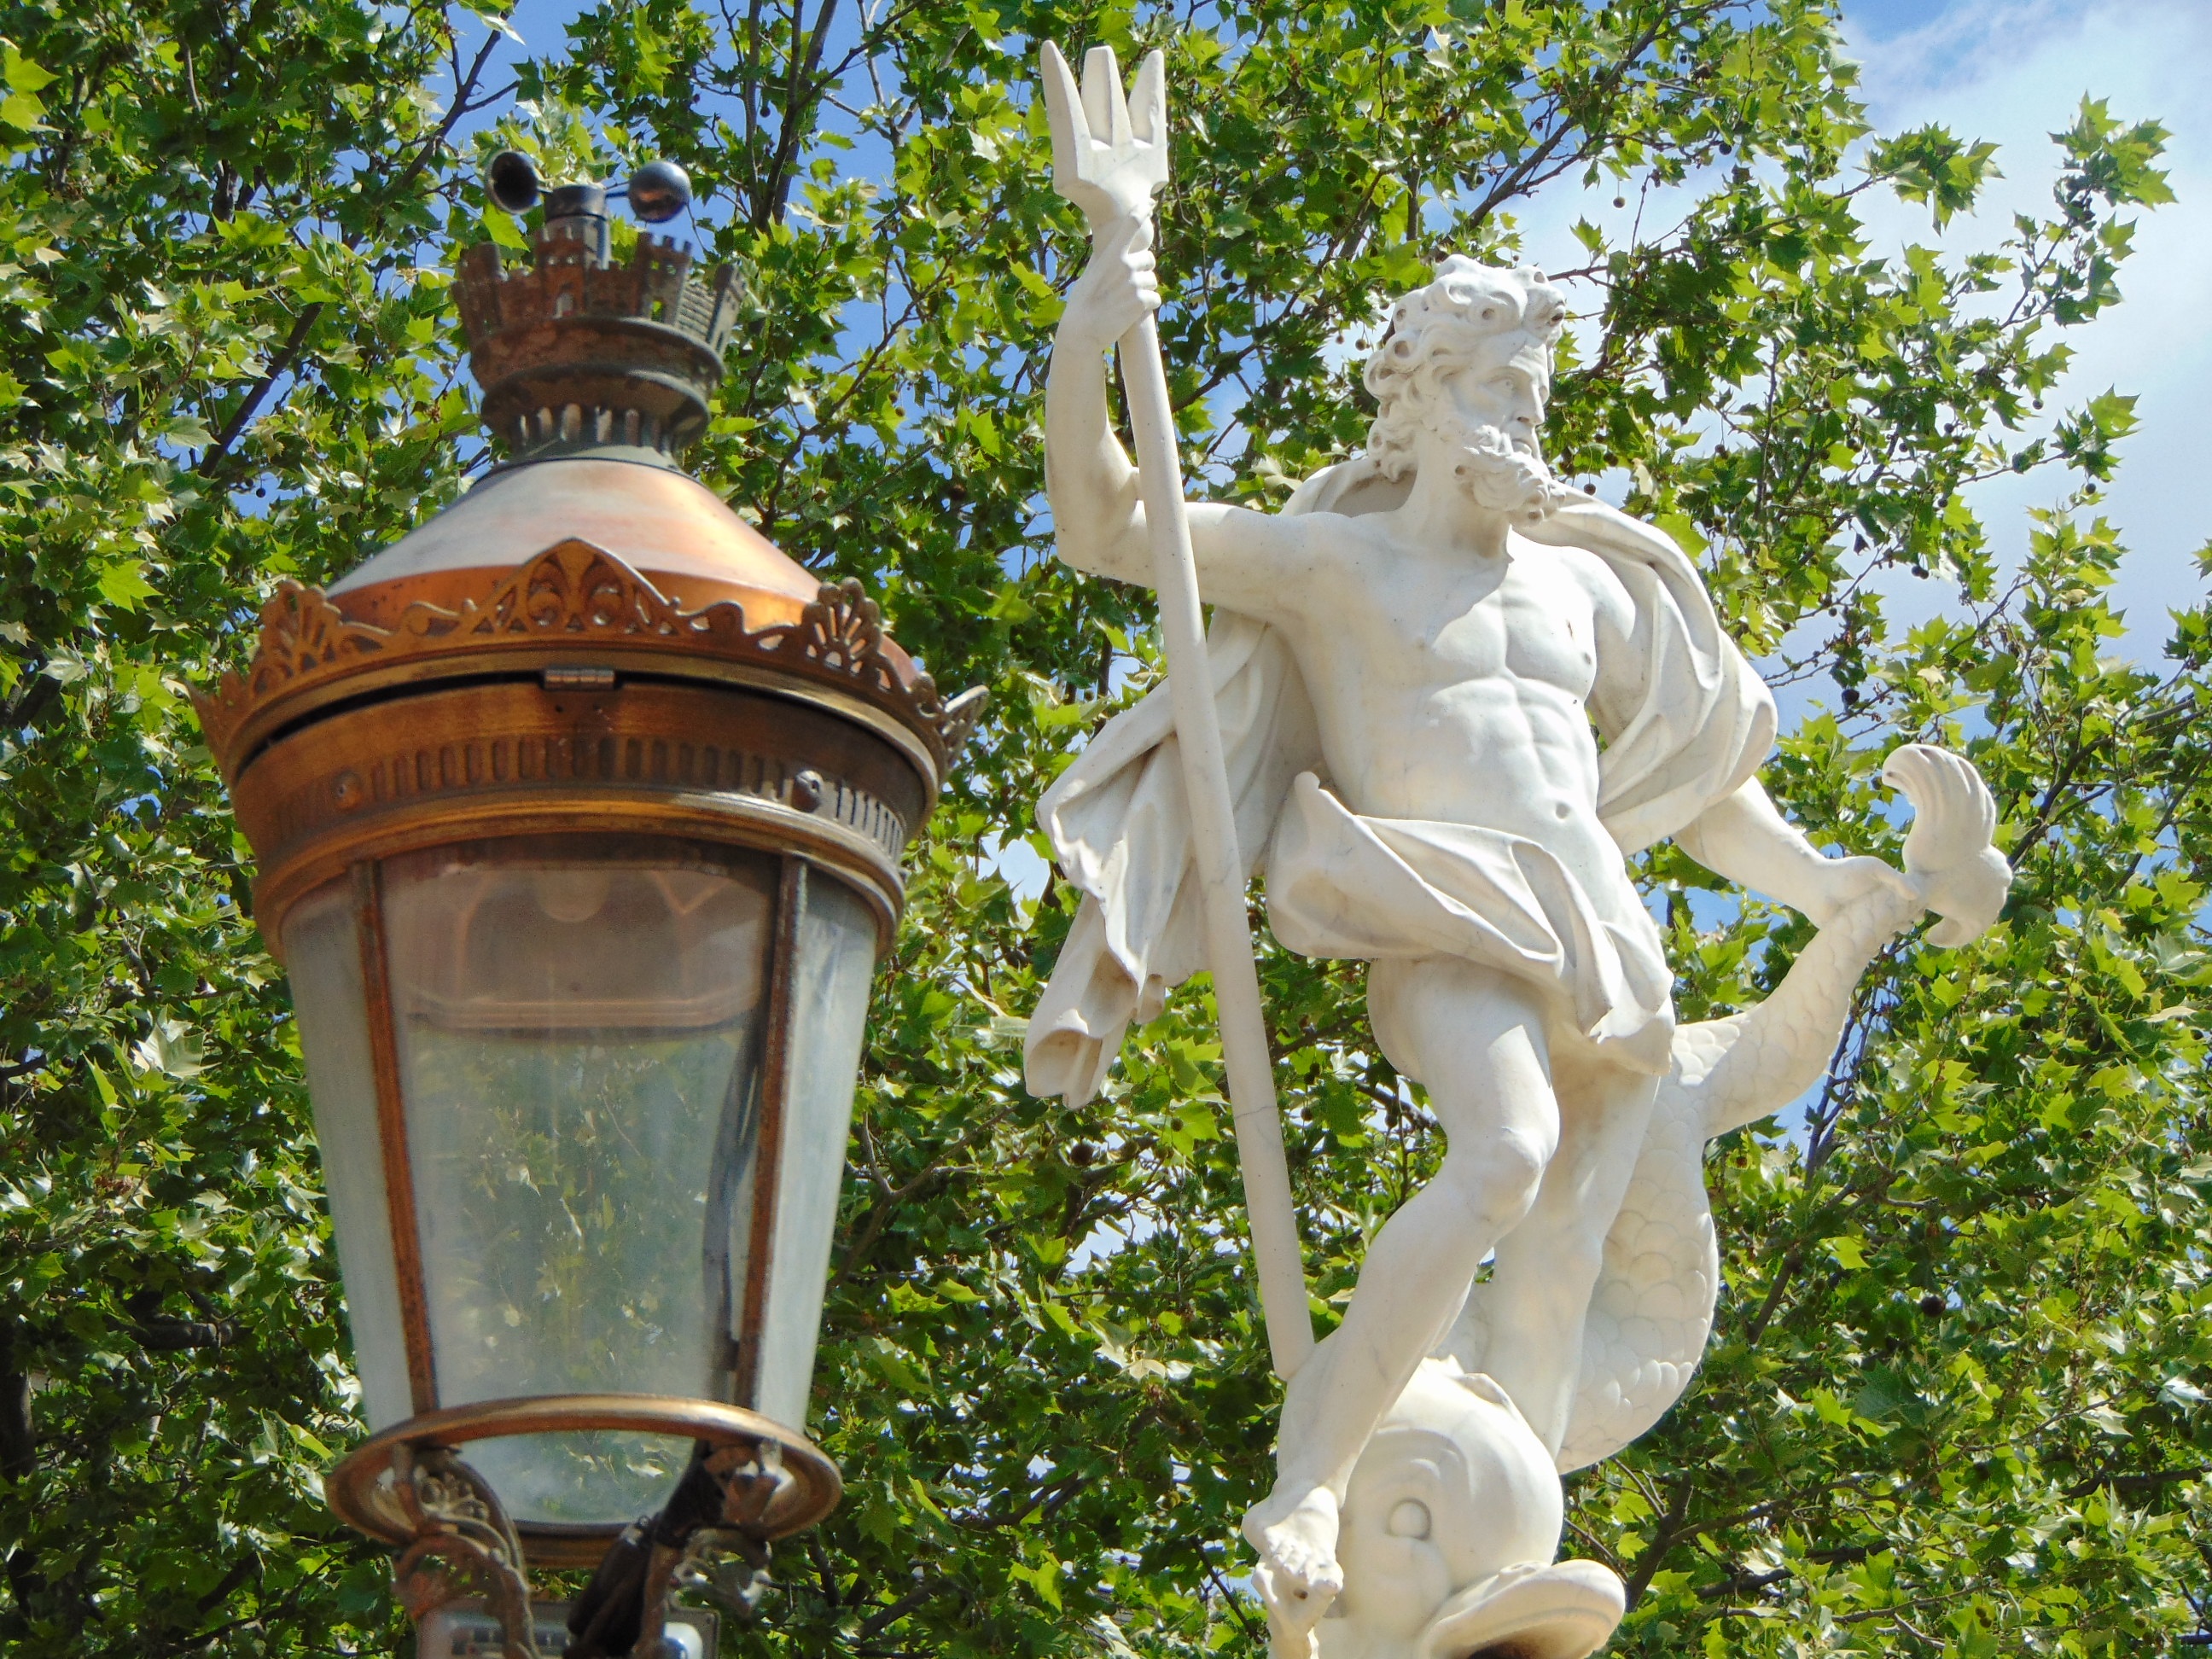
flower, monument, statue, landmark, botany, garden, sculpture, art, statues, poseidon